I Love Lucy

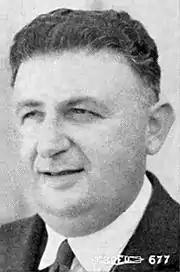
Cinematographer Karl Freund (1932)

Another component to filming the show came when it was decided to use three 35 mm film cameras to simultaneously film the show. The idea had been pioneered by Jerry Fairbanks, and it had been used on the live anthology series "The Silver Theater" and the game show "Truth or Consequences". Ralph Edwards's assistant Al Simon was hired by Desilu to help perfect the new technique for the series. The process lent itself to the "Lucy" production as it eliminated the problem of requiring an audience to view and react to a scene three or four times in order for all necessary shots to be filmed. Multiple cameras would also allow scenes to be performed in sequence, as a play would be, which was unusual at the time for filmed series. Retakes were rare and dialogue mistakes were often left in the episodes.